Amano-Iwato

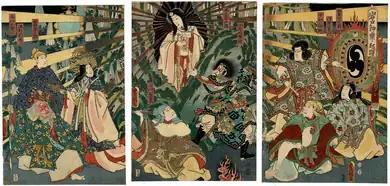
Amaterasu emerges from the Heavenly Rock Cave, bringing sunlight back to the world (Triptych by Kunisada)

In order to get Amaterasu out of the cave, all the other eight million gods threw a party outside with wisdom of Omoikane. The goddess Ame-no-Uzume-no-Mikoto performed a lewd dance, eliciting laughter. Amaterasu grew curious about the source of amusement and peeked out of the cave entrance. She became fascinated by her own reflection in the mirror Yata no Kagami which the other gods had crafted and hung before the cave for that purpose, and stood transfixed. Ame-no-Tajikarao then forced the cave open and the world was bathed in light once again. As Amaterasu stepped out of the cave, a holy seal was applied to it so that she could never go back into hiding.